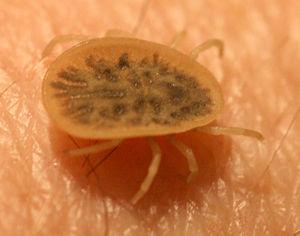
Les Parasitiformes ou Anactinotrichida sont un des deux super-ordres des acariens. Malgré ce nom, seule la moitié des quelque 10 000 espèces décrites sont des parasites, dont les tiques.
Les Argasidae sont une famille de tiques. Elle regroupe les tiques à tégument dépourvu de sclérification, dites tiques molles.
Argas est un genre de tiques de la famille des Argasidae.